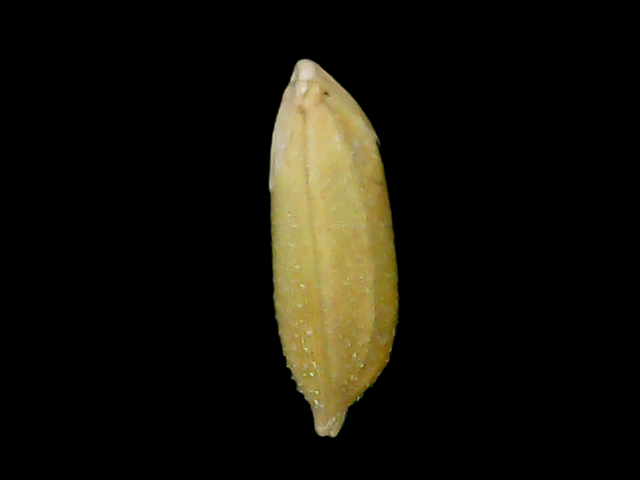
Rice variety: Bd95